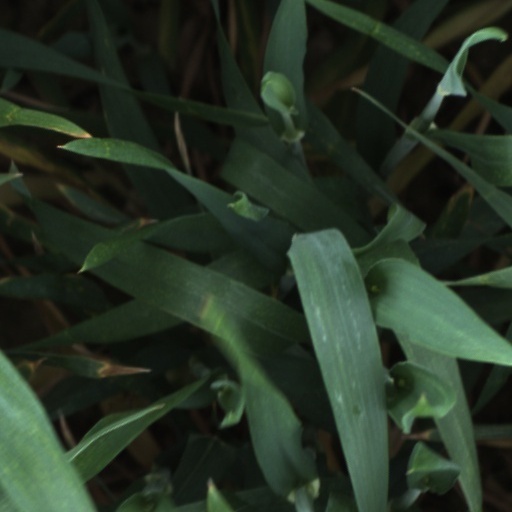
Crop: wheat